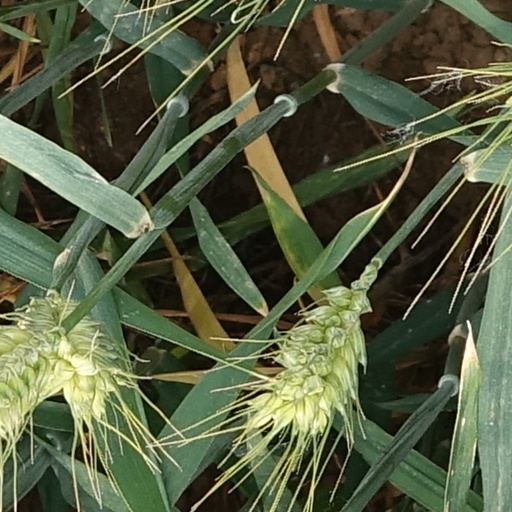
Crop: wheat